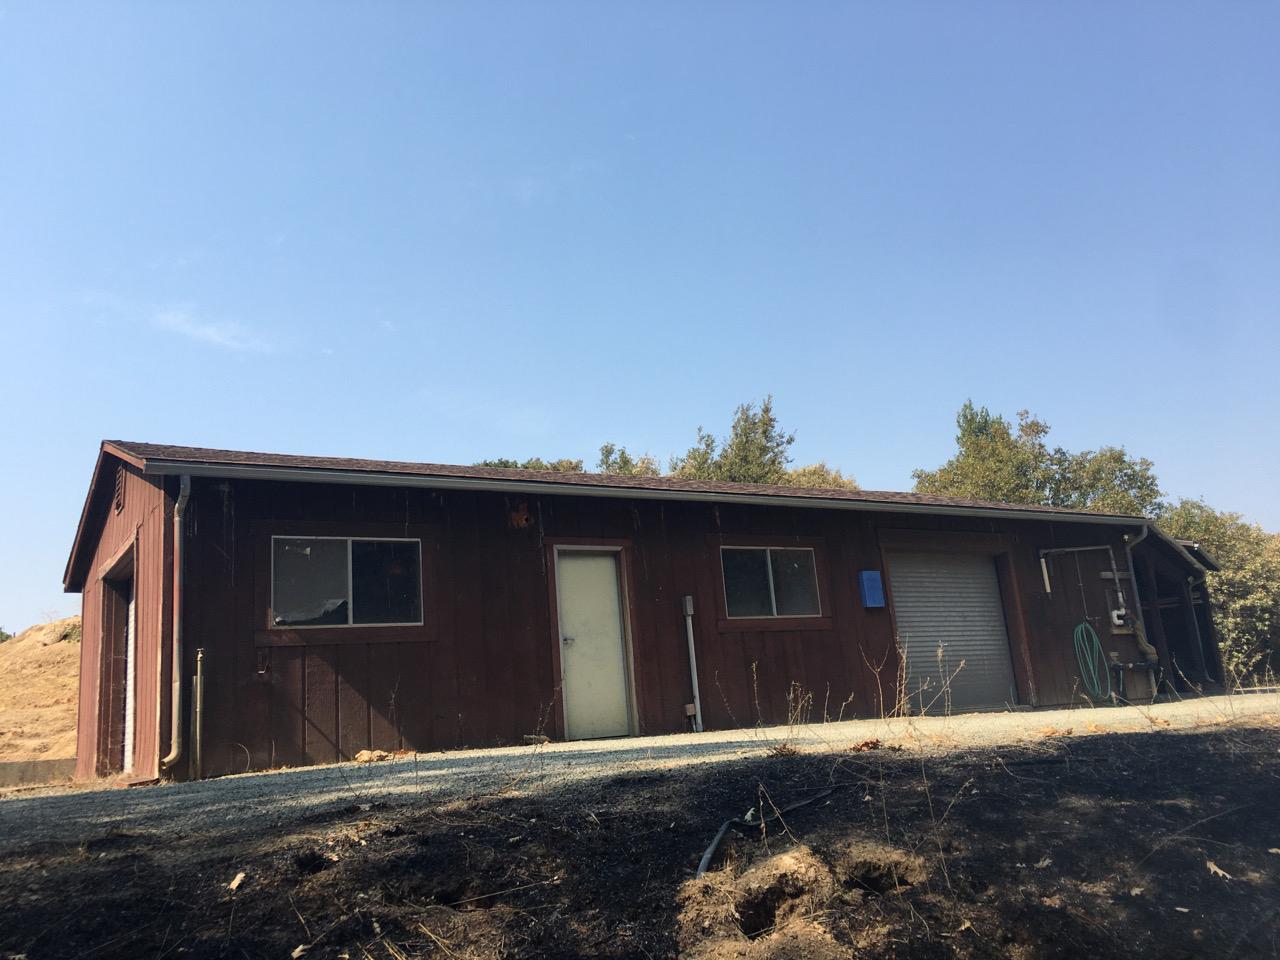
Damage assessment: no_damage